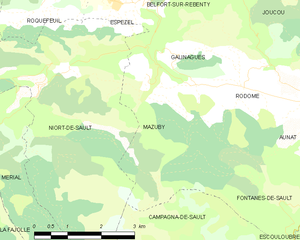
Carte des communes françaises: Mazuby